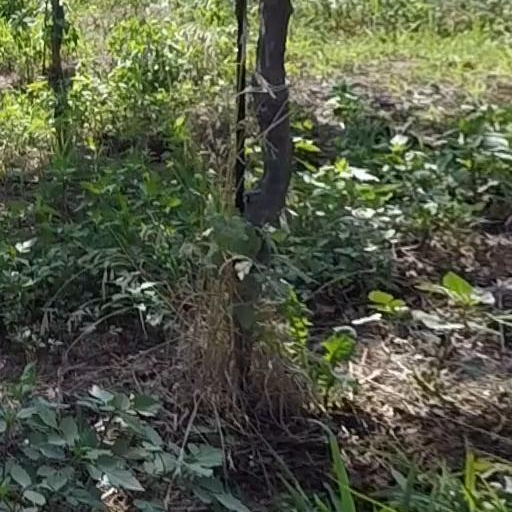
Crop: grape